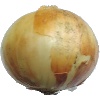
Label: Onion White 1